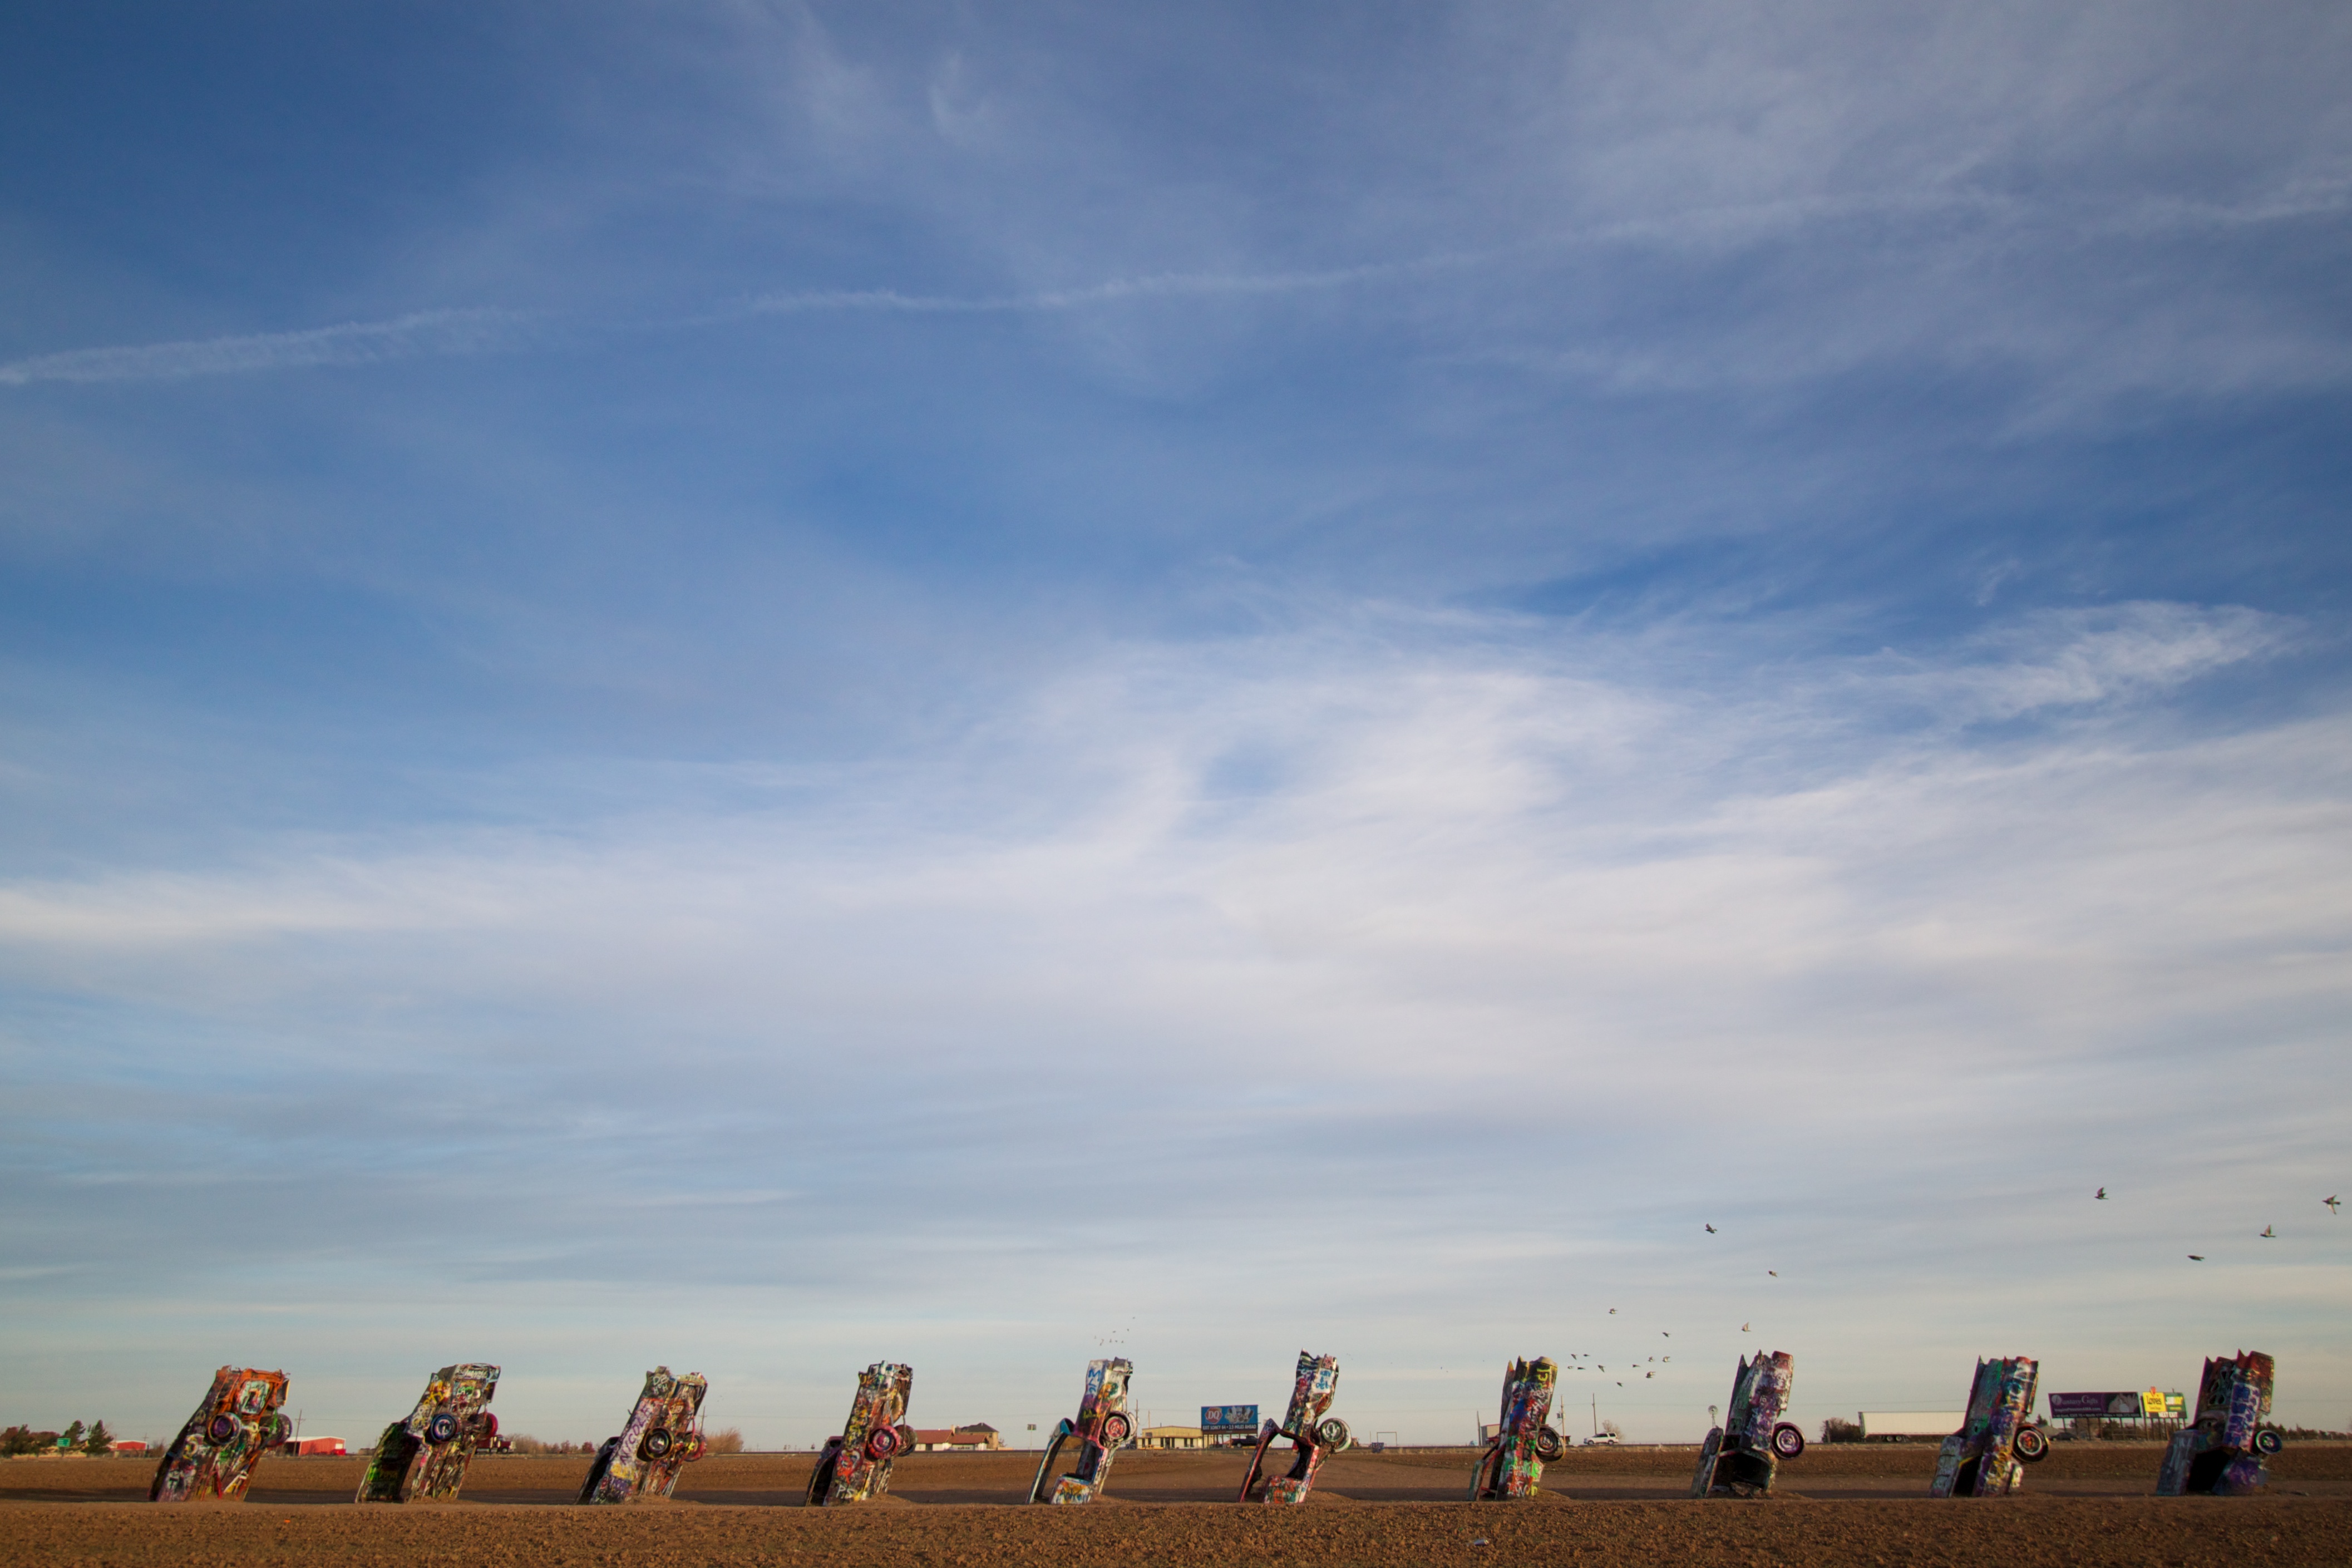
beach, landscape, sea, coast, sand, ocean, horizon, cloud, sky, sunlight, morning, dusk, evening, plain, odyssey, cadillacranch, natural environment, atmosphere of earth